Bergen (film)

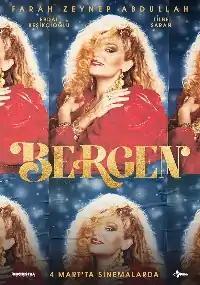
Theatrical release poster

Bergen is a 2022 Turkish biographical film. The film stars Farah Zeynep Abdullah as lead singer Bergen, who has become one of the symbols of violence against women in Turkey.